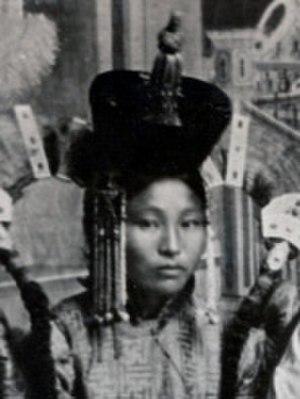
Sühbaataryn Yanjmaa est une femme politique mongole qui a exercé les fonctions honorifiques de chef de l'État de la République populaire mongole.